Describe the emotion expressed in this image:  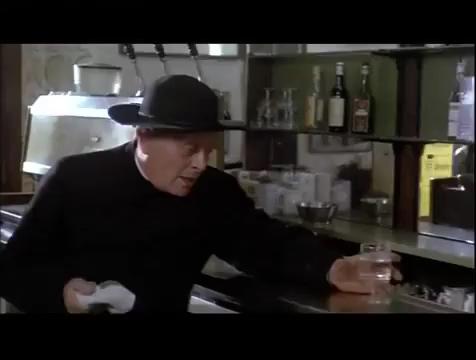
This person displays Suffering, valence and arousal with low intensity.